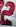
Number: 2